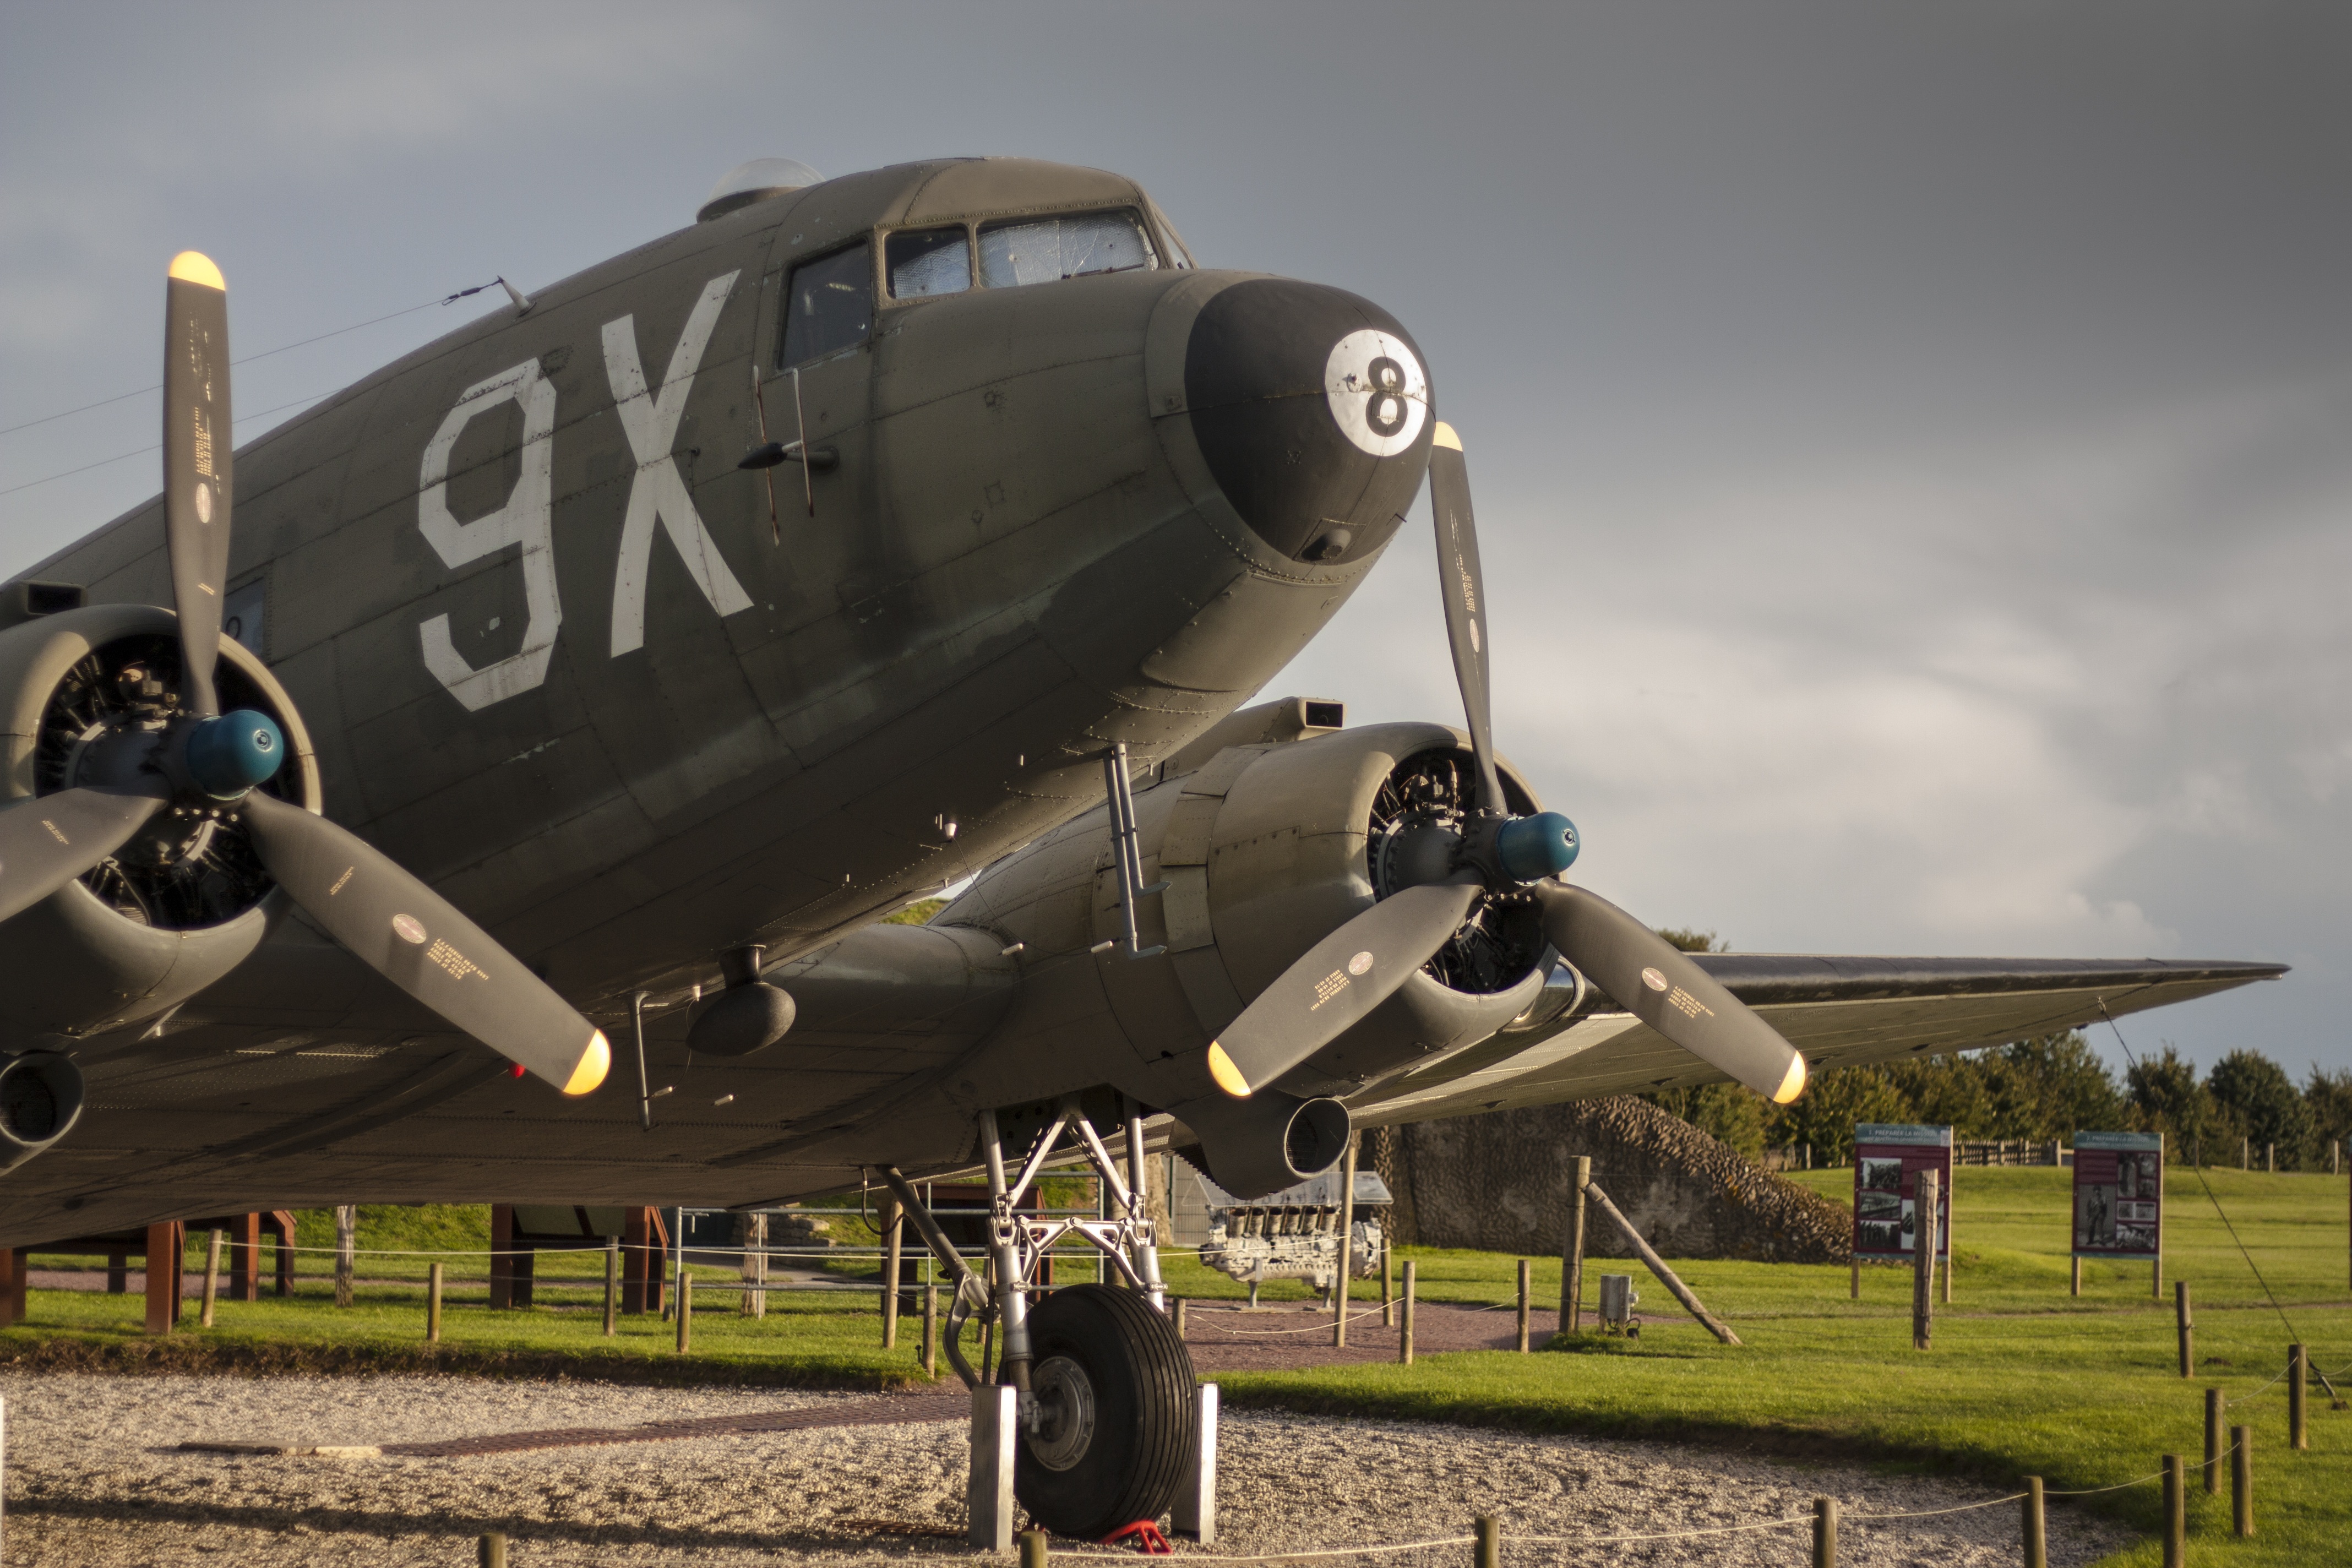
beach, ocean, airplane, aircraft, military, france, vehicle, aviation, flight, historic, cemetery, world, war, battle, american, airliner, ww2, history, normandy, bomber, landing, d day, invasion, air force, omaha, cargo aircraft, military aircraft, atmosphere of earth, aircraft engine, propeller driven aircraft, military transport aircraft, fairchild c 123 provider, antonov an 2